Trinchera Cave Archeological District

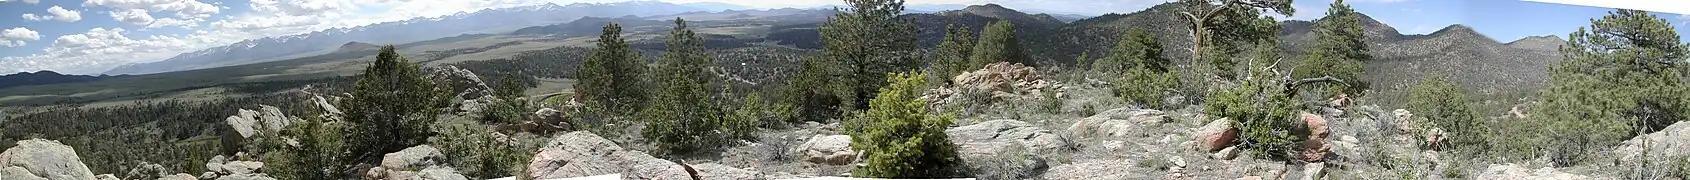
Sangre de Cristo Range looking west

Archaeological data indicates that there were people who inhabited or camped at the site from the late Archaic cultural period, Sopris phase, Apishapa culture complex, and late prehistoric periods, which spanned a period from several thousand years BC to AD 1749.